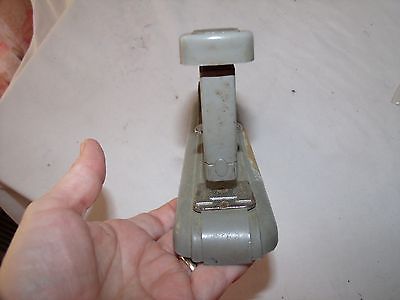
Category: stapler